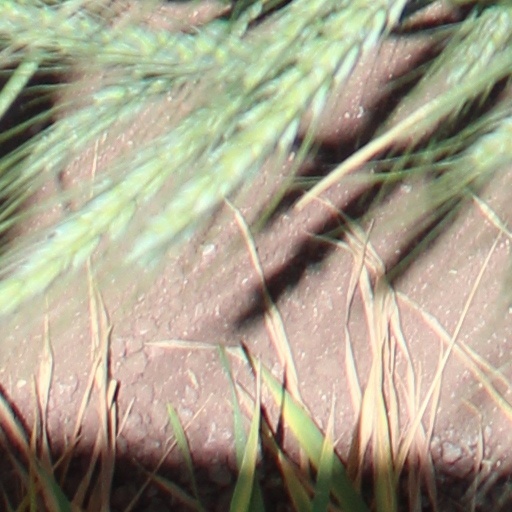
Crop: wheat